Gulfton, Houston

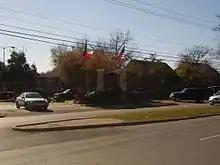
Many apartment complexes, such as Napoleon Square, were given names meant to evoke luxury

Before 1950, Gulfton consisted of farm land and much of the area belonged to Westmoreland Farms. In the mid-1950s, the Shenandoah subdivision was established; consisting of sixteen city blocks of ranch-style homes. Shenandoah was located adjacent to the land which would later become the site of the Gulfton apartment complexes. Decades later these communities would clash as the apartments surrounding Shenandoah deteriorated and property values became threatened.